Bang the Drum Slowly (The United States Steel Hour)

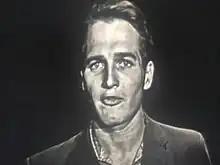
Paul Newman in the closing scene

"Bang the Drum Slowly" was an American television play that was broadcast live by CBS on September 26, 1956, as part of the television series "The United States Steel Hour". The play, about the friendship between two baseball players, starred Paul Newman. It was based on the 1956 novel "Bang the Drum Slowly" by Mark Harris.